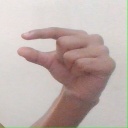
अक्षर: ग